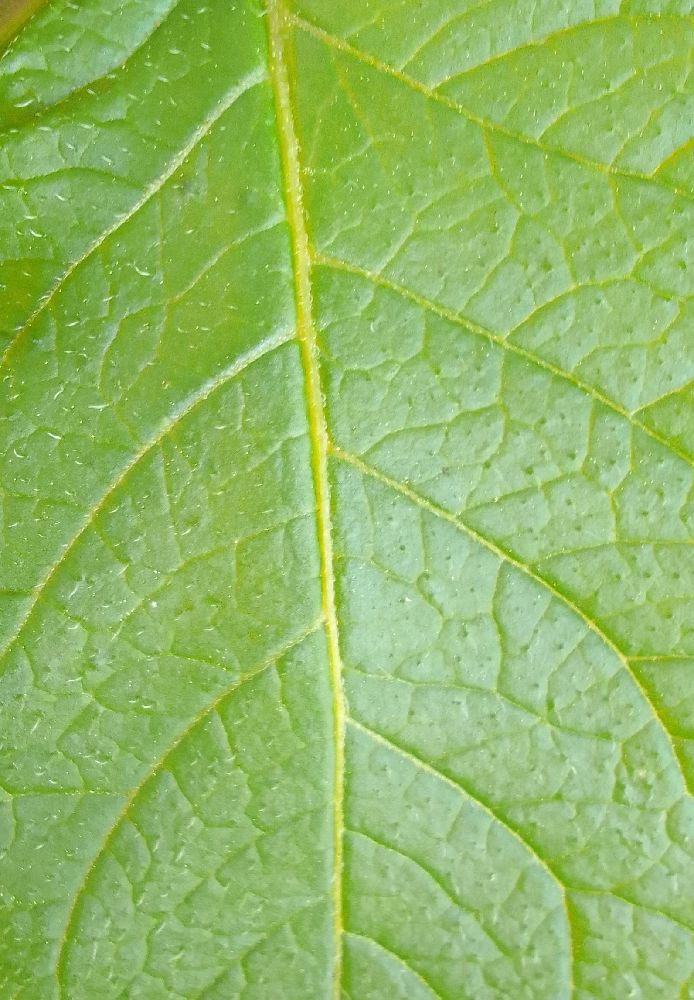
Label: Healthy